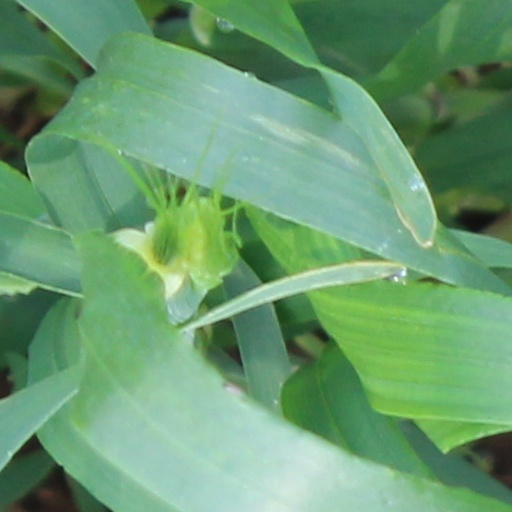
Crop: wheat